Ancient Greek warfare

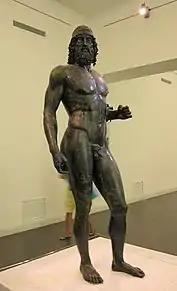
An Ancient Greek warrior, Riace bronzes, c. 450 BC

Greek armies also included significant numbers of light infantry, the "Psiloi", as support troops for the heavy hoplites, who also doubled as baggage handlers for the heavy foot. These included javelin throwers ("akontistai"), stone throwers ("lithovoloi" and "petrovoloi") and slingers ("sfendonitai") while archers ("toxotai") were rare, mainly from Crete, or mercenary non-Greek tribes (as at the crucial battle of Plataea 479 B.C.) Greek armies gradually downgraded the armor of the hoplites (to linen padded thorax and open helmets) to make the phalanx more flexible and upgraded the javelineers to lightly armored general purpose infantry ("thorakitai" and "thyreophoroi") with javelins and sometimes spears. Eventually, these types effectively complemented the Macedonian style phalanx which prevailed throughout Greece after Alexander the Great.